Vézère

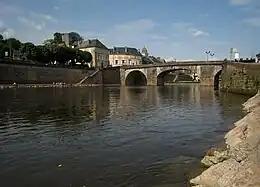
Bridge over the river Vézère in the village of Montignac

The Vézère is a 211-km-long river in southwestern France. It is an important tributary to the Dordogne. Its source is in the northwestern part of the elevated plateau known as the Massif Central. It flows into the Dordogne from the right near Le Bugue. The river Corrèze is a tributary of the Vézère.